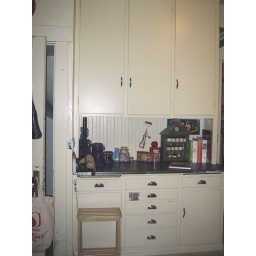
Another picture of the built-in cabinet in our kitchen